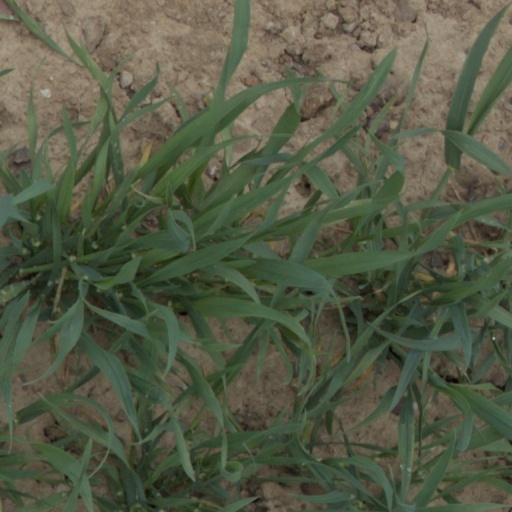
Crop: wheat